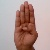
The image shows a hand gesture representing the letter 'B' in Indian Sign Language.